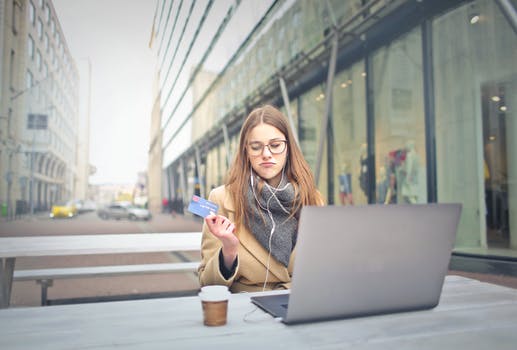
Label: No Watermark